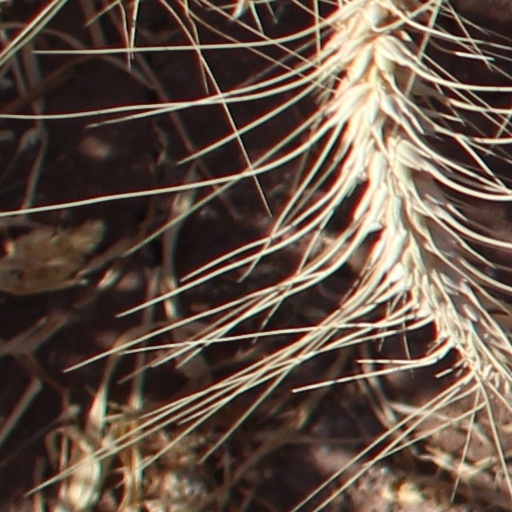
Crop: wheat